Replicas of the Jewish Temple

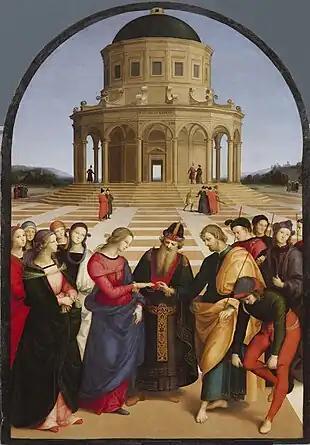
"The Marriage of the Virgin", 1502

During and after the Christian conquest of Jerusalem, the Dome of the Rock was renamed the Templum Domini. The nearby al-Aqsa Mosque was renamed the "Temple of Solomon", the latter of which was where the Knights Templar had their headquarters in Jerusalem. The two buildings were sometimes conflated, and several buildings were designed as replicas of Solomon's Temple in the shape of the Dome of the Rock.